List of photovoltaics companies

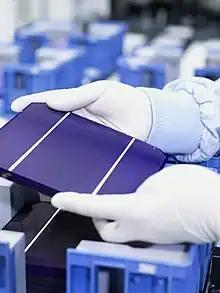
Monocrystalline solar cell

Grid-connected solar photovoltaics (PV) is the fastest growing energy technology in the world, growing from a cumulative installed capacity of 7.7 GW in 2007, to 320 GW in 2016. In 2016, 93% of the global PV cell manufacturing capacity utilized crystalline silicon (cSi) technology, representing a commanding lead over rival forms of PV technology, such as cadmium telluride (CdTe), amorphous silicon (aSi), and copper indium gallium selenide (CIGS). In 2016, manufacturers in China and Taiwan met the majority of global PV module demand, accounting for 68% of all modules, followed by the rest of Asia at 14%. The United States and Canada manufactured 6%, and Europe manufactured a mere 4%. In 2021 China produced about 80% of the polysilicon, 95% of wafers, 80% of cells and 70% of modules. Module production capacity reached 460 GW with crystalline silicon technology assembly accounting for 98%.